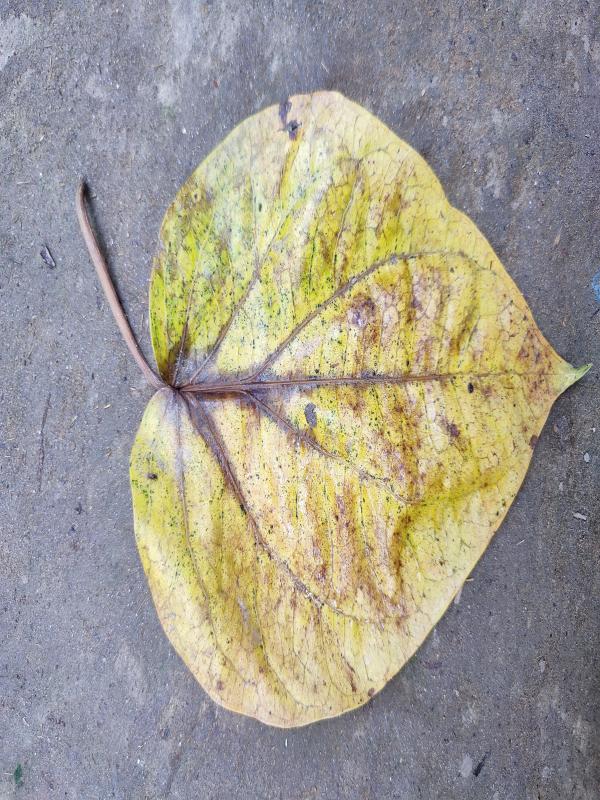
Label: Dried_Leaf